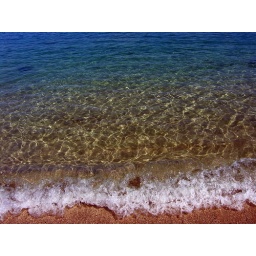
Crystal clear water in Havana Cuba